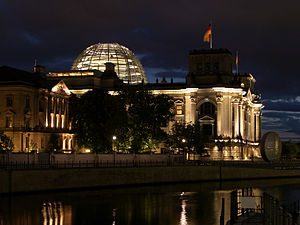
Rigsdagsbygningen i Berlin / Galleri
Rigsdagsbygningen i Berlin var sæde for Rigsdagen i det tyske kejserrige fra 1894 til 1919 og herefter for Weimarrepublikkens Rigsdag og Nazi-Tysklands rigsdag frem til slutningen af 2. verdenskrig. Efter den tyske genforening blev Forbundsdagen i 1999 flyttet fra Bonn til Rigsdagsbygningen i Berlin.